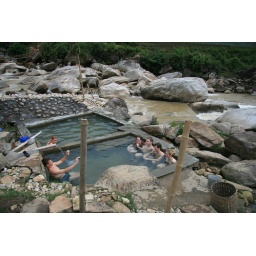
Really just warm springs. I think the ocean water around Jamaica is more warm.